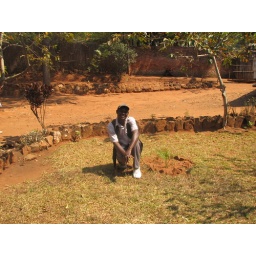
Joseph my guard in the front yard of the house on the mountain